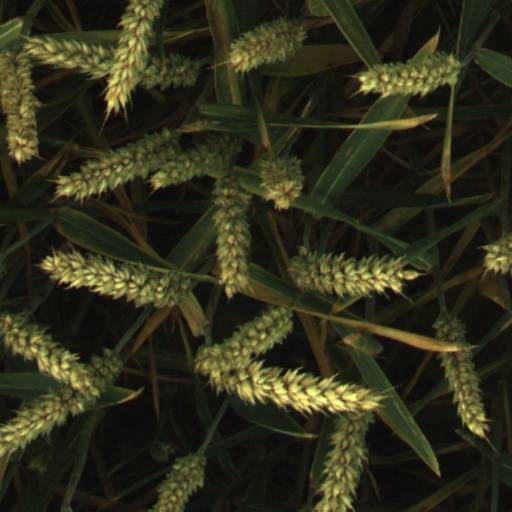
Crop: wheat